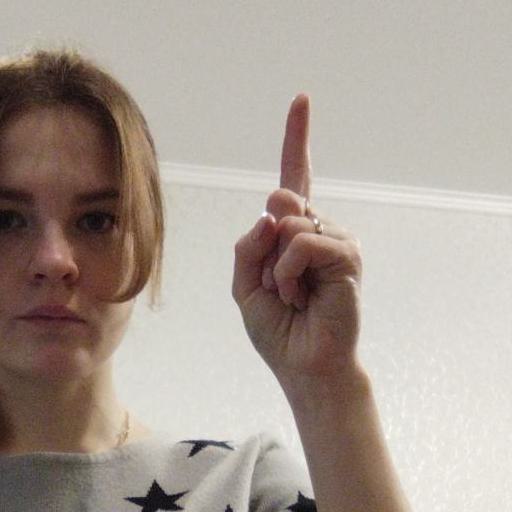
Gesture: one